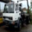
Label: truck